Taxonomy of the Conoidea (Tucker & Tenorio, 2009)

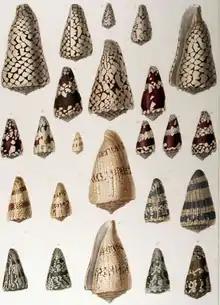
Illustrated plate of the shells of some cone snails from J.C. Chenu (1842) "Illustrations Conchyliologiques"

In 1758, Linnaeus, working only with shells, placed all the cone snails in a single genus "Conus". In 1792, three genera were proposed by Hwass, five genera were proposed by Montfort in 1810, and then six genera by Kiener in 1845. In 1874, H.C. Weinkauff proposed a system of seventeen genera for the 352 then-known species of cones. This system of classification was adopted by G. W. Tryon in 1884.